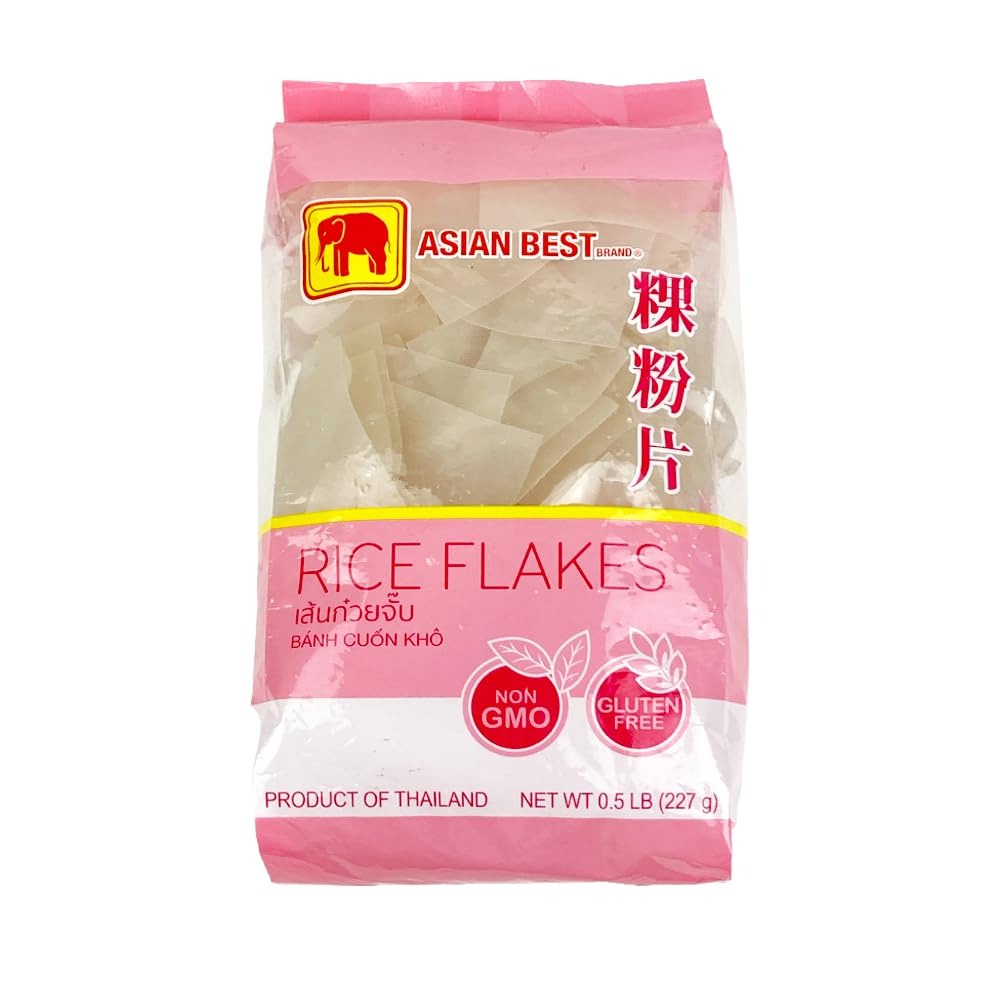
Item Name: Rice Flake Noodles Asian Best, 8 oz. Packages (Set of 2)
Bullet Point 1: These noodles make a great addition to soups and salads and any other recipes you like
Bullet Point 2: Quick and easy to cook
Bullet Point 3: These noodles pack all the same cooking advantages of fresh noodles but have a much longer shelf life
Bullet Point 4: Easily create your favorite Asian dishes at home
Value: 16.0
Unit: Ounce

Price: 14.49